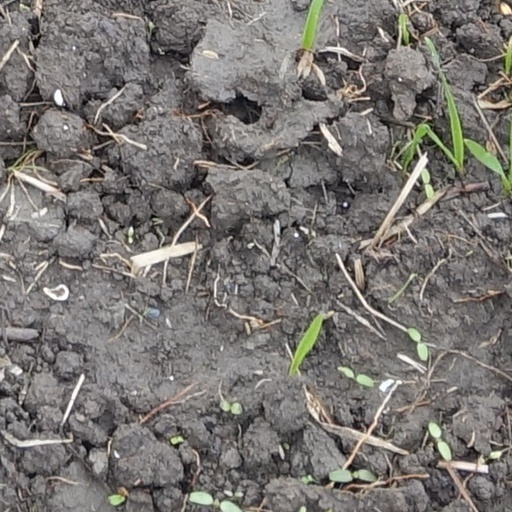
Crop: wheat